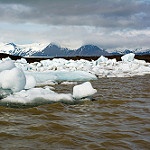
Label: glacier